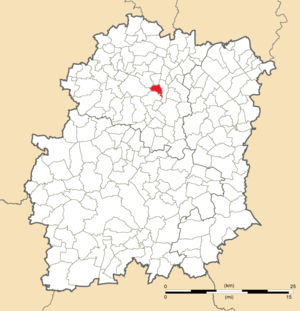
Carte de position de Montlhéry en Essonne.
Montlhéry est une commune française située dans le département de l’Essonne en région Île-de-France.